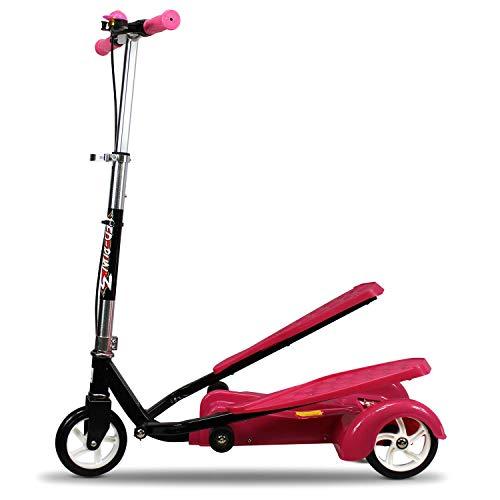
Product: Ped-Run3 Kids Scooter for Boys and Girls with Advanced Dual Pedal Action
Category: Sports & Outdoors | Outdoor Recreation | Skates, Skateboards & Scooters | Scooters & Equipment | Scooters
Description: Kids scooter is propelled by pumping motion similar to a Stairmaster, no kicking required.
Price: $124.66
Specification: Shipping Weight: 16.2 pounds (View shipping rates and policies)|ASIN: B07JMWNW2Z|Item model number: PR3-PK|    #1665    in Sport Scooters